Impact Wrestling Code Red

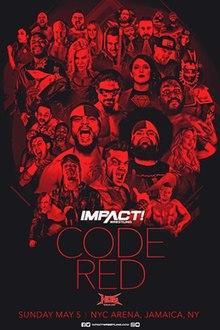
Promotional poster featuring various Impact wrestlers

Code Red was a professional wrestling event produced by Impact Wrestling, in conjunction with House of Glory, which aired exclusively on Impact Plus. It was the first special for Impact Plus, a streaming service launched as a successor to the Global Wrestling Network. The event took place on May 5, 2019 at the NYC Arena in New York City, New York.